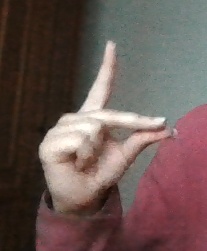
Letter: ta